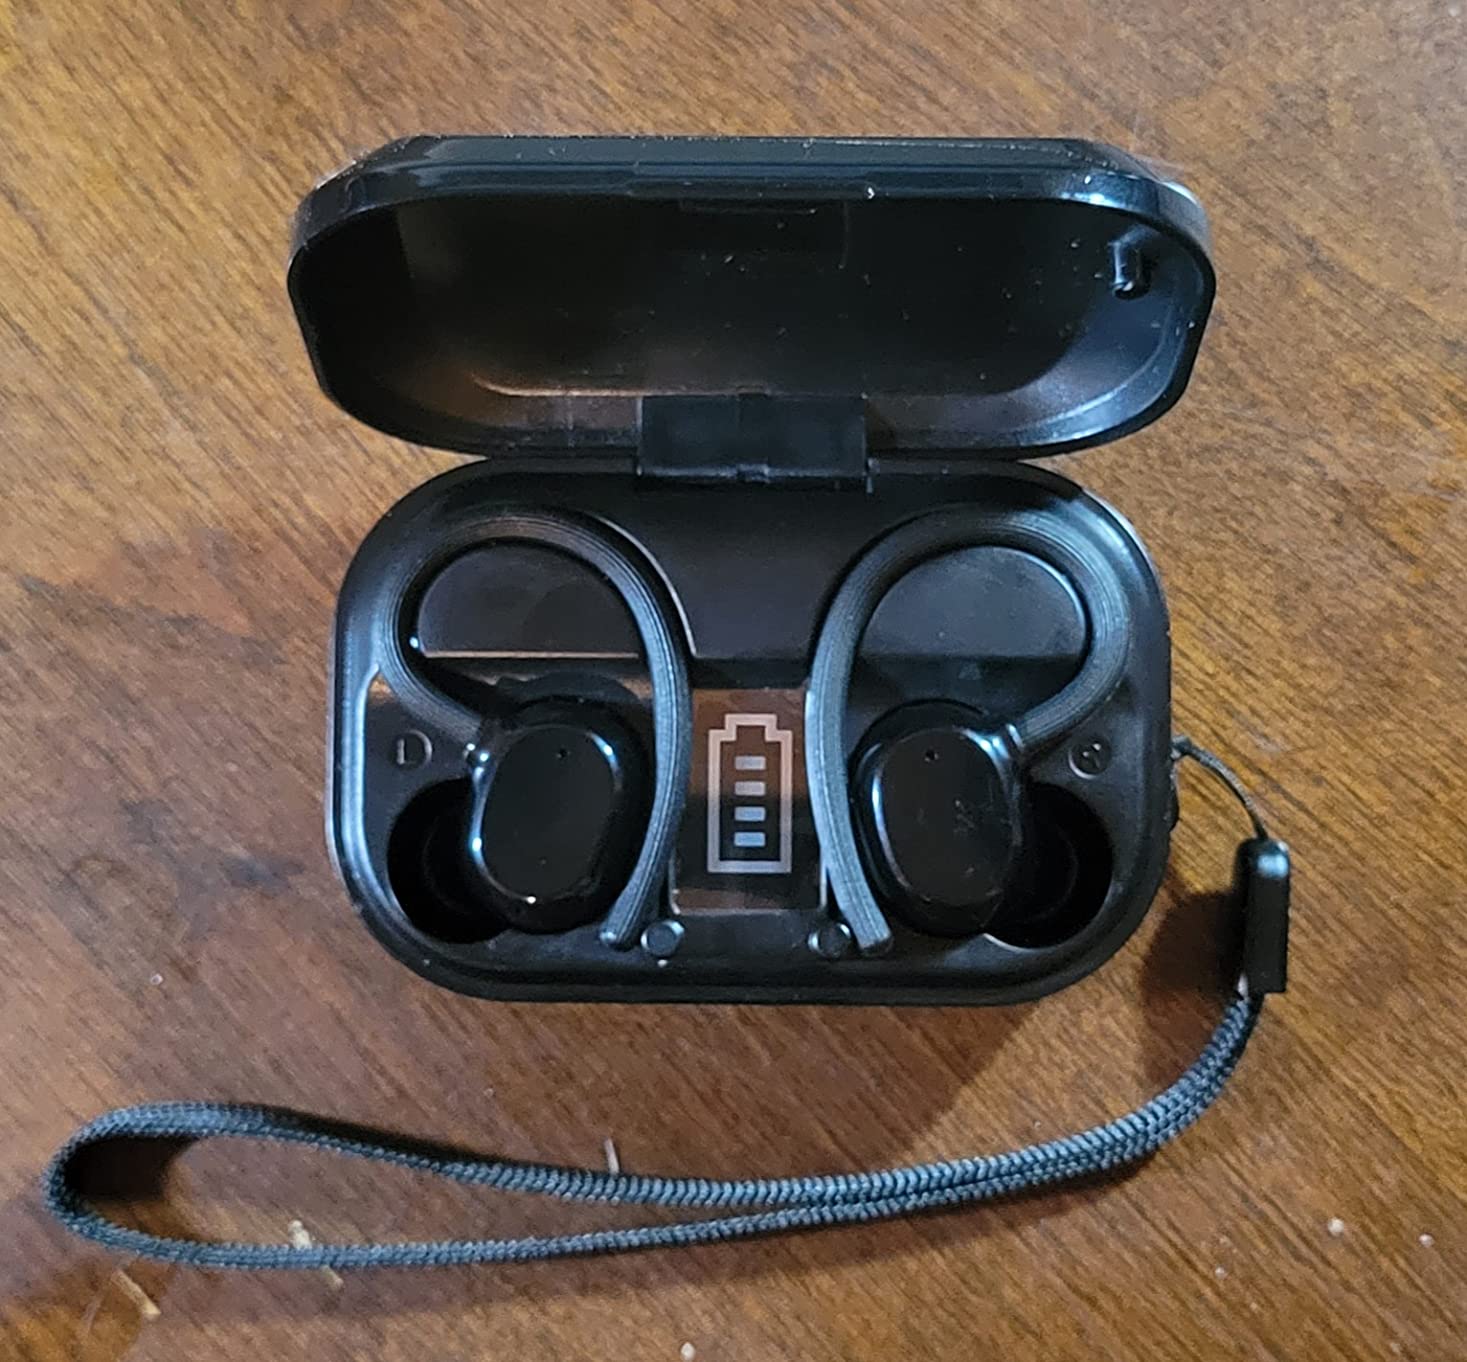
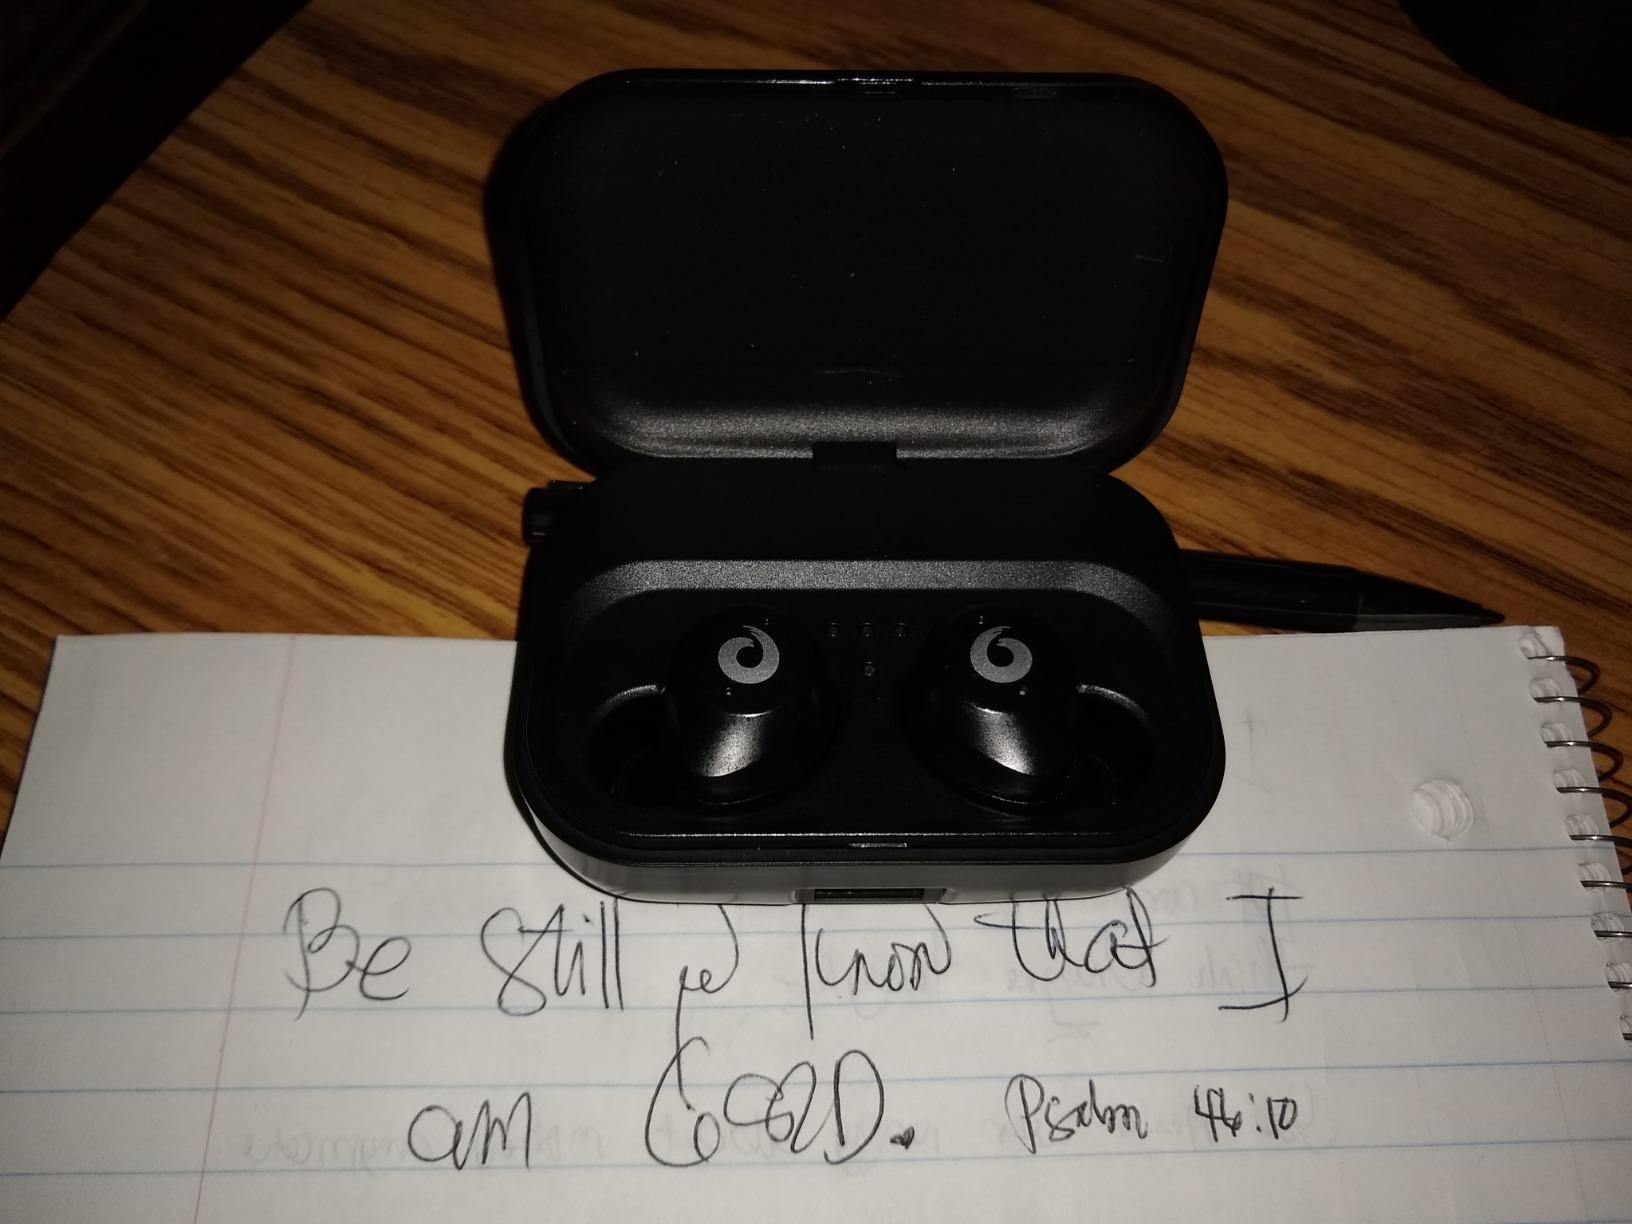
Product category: earbuds
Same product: no